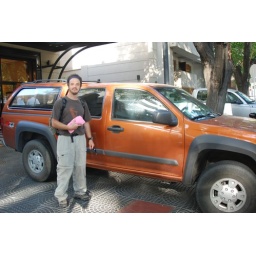
We found this truck outside our hotel which is Joe's same truck just in orange and this one has a cap